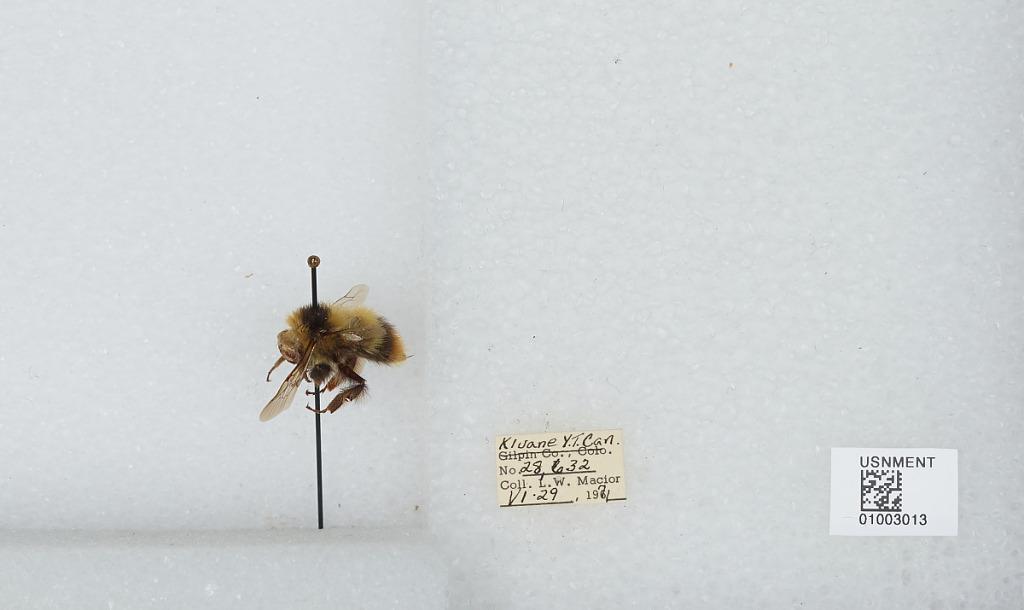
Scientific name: Bombus (Pyrobombus) frigidus Smith
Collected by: L. Macior
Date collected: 1972-6-29
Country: Canada
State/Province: Yukon Territory
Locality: Kluane
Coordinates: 60.75, -139.5